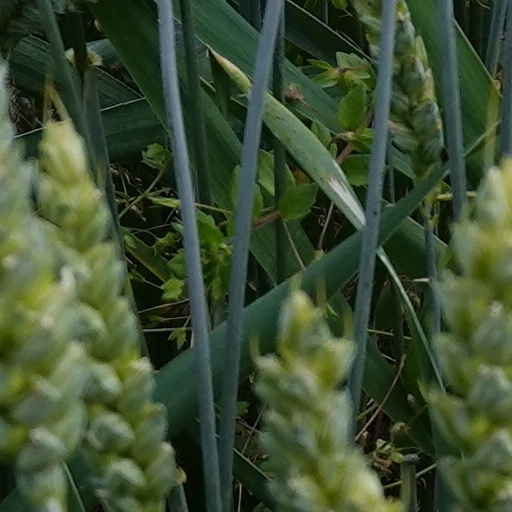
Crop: wheat